Mathew Brady

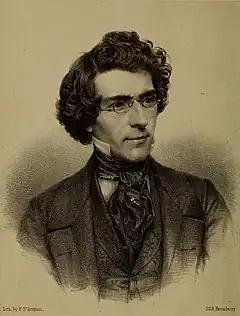
Lithograph of Brady,

Brady left little record of his life before photography. Speaking to the press in the last years of his life, he stated that he was born between 1822 and 1824 in Warren County, New York, near Lake George. He was the youngest of three children to Irish immigrant parents, Andrew and Samantha Julia Brady. In official documents before and during the American Civil War, however, he claimed to have been born in Ireland.